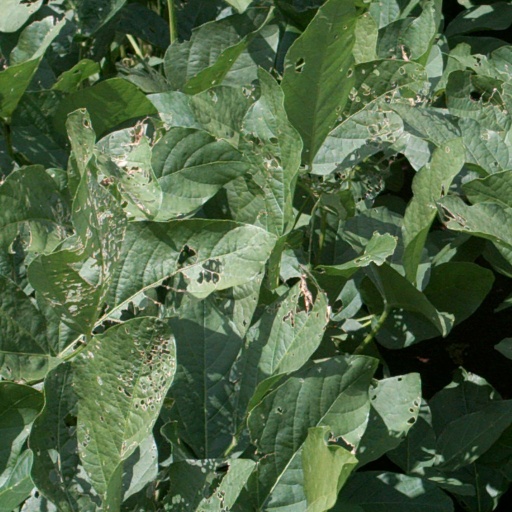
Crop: soybean